Valentín Gómez Farías

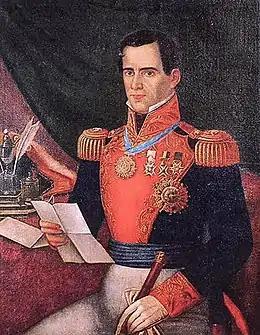
Santa Anna was elected with Gómez Farías as a liberal, but later betrayed him and supported a Conservative revolt.

On 26 May, in Morelia, Colonel Ignacio Escalada pronounced against the government, and invited Santa Anna to join him in overthrowing Gómez Farías. Santa Anna did not acquiesce, took arms against other insurrections that were flaring up across the country. Escalada would be defeated by General Valencia.